Andrew Galbraith Colville

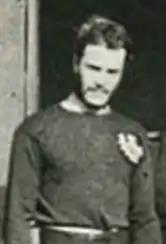

Andrew Colville (17 December 1846 – 17 April 1881) was a Scottish international rugby union player who played for Merchistonians in Edinburgh.